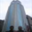
Label: skyscraper